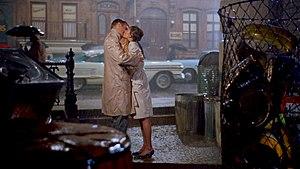
Diamants sur canapé est un film américain réalisé par Blake Edwards, sorti en 1961, et adapté de la nouvelle éponyme de Truman Capote.
Howard Alexander Smith — né courant 1912 à Peoria, mort après 1979 — est un monteur américain, généralement crédité Howard A. Smith ou Howard Smith.